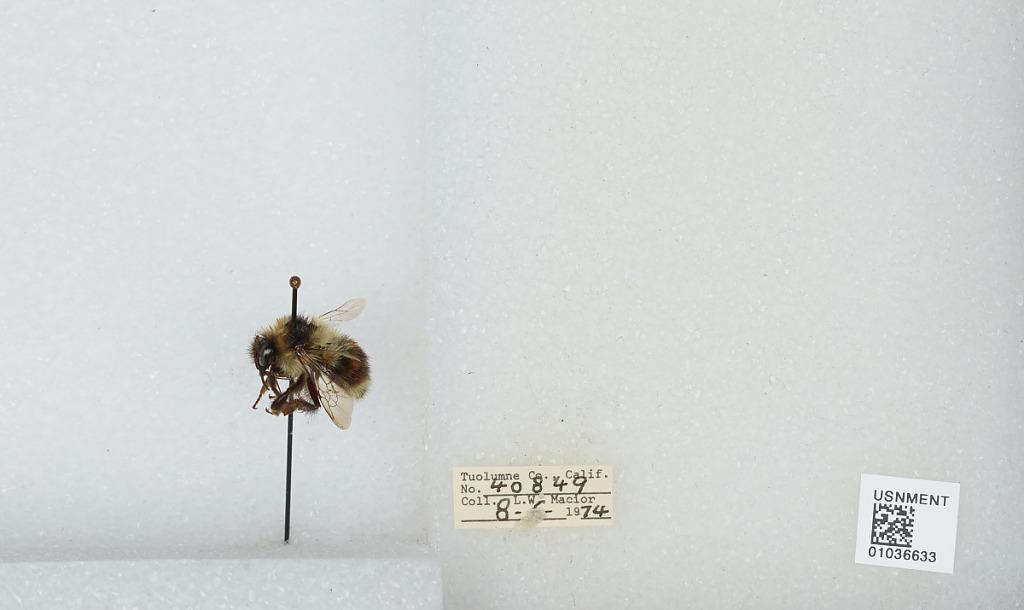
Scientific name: Bombus (Cullumanobombus) rufocinctus Cresson
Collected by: L. Macior
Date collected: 1974-8-6
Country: United States
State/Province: California
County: Tuolumne
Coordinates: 38.02, -119.93